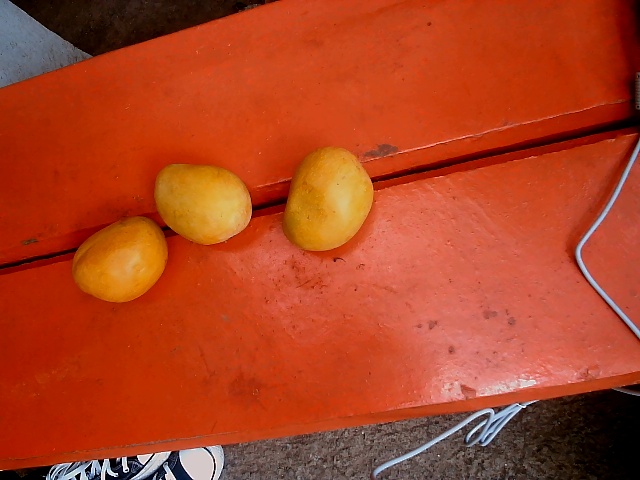
Label: Ripe_Mango